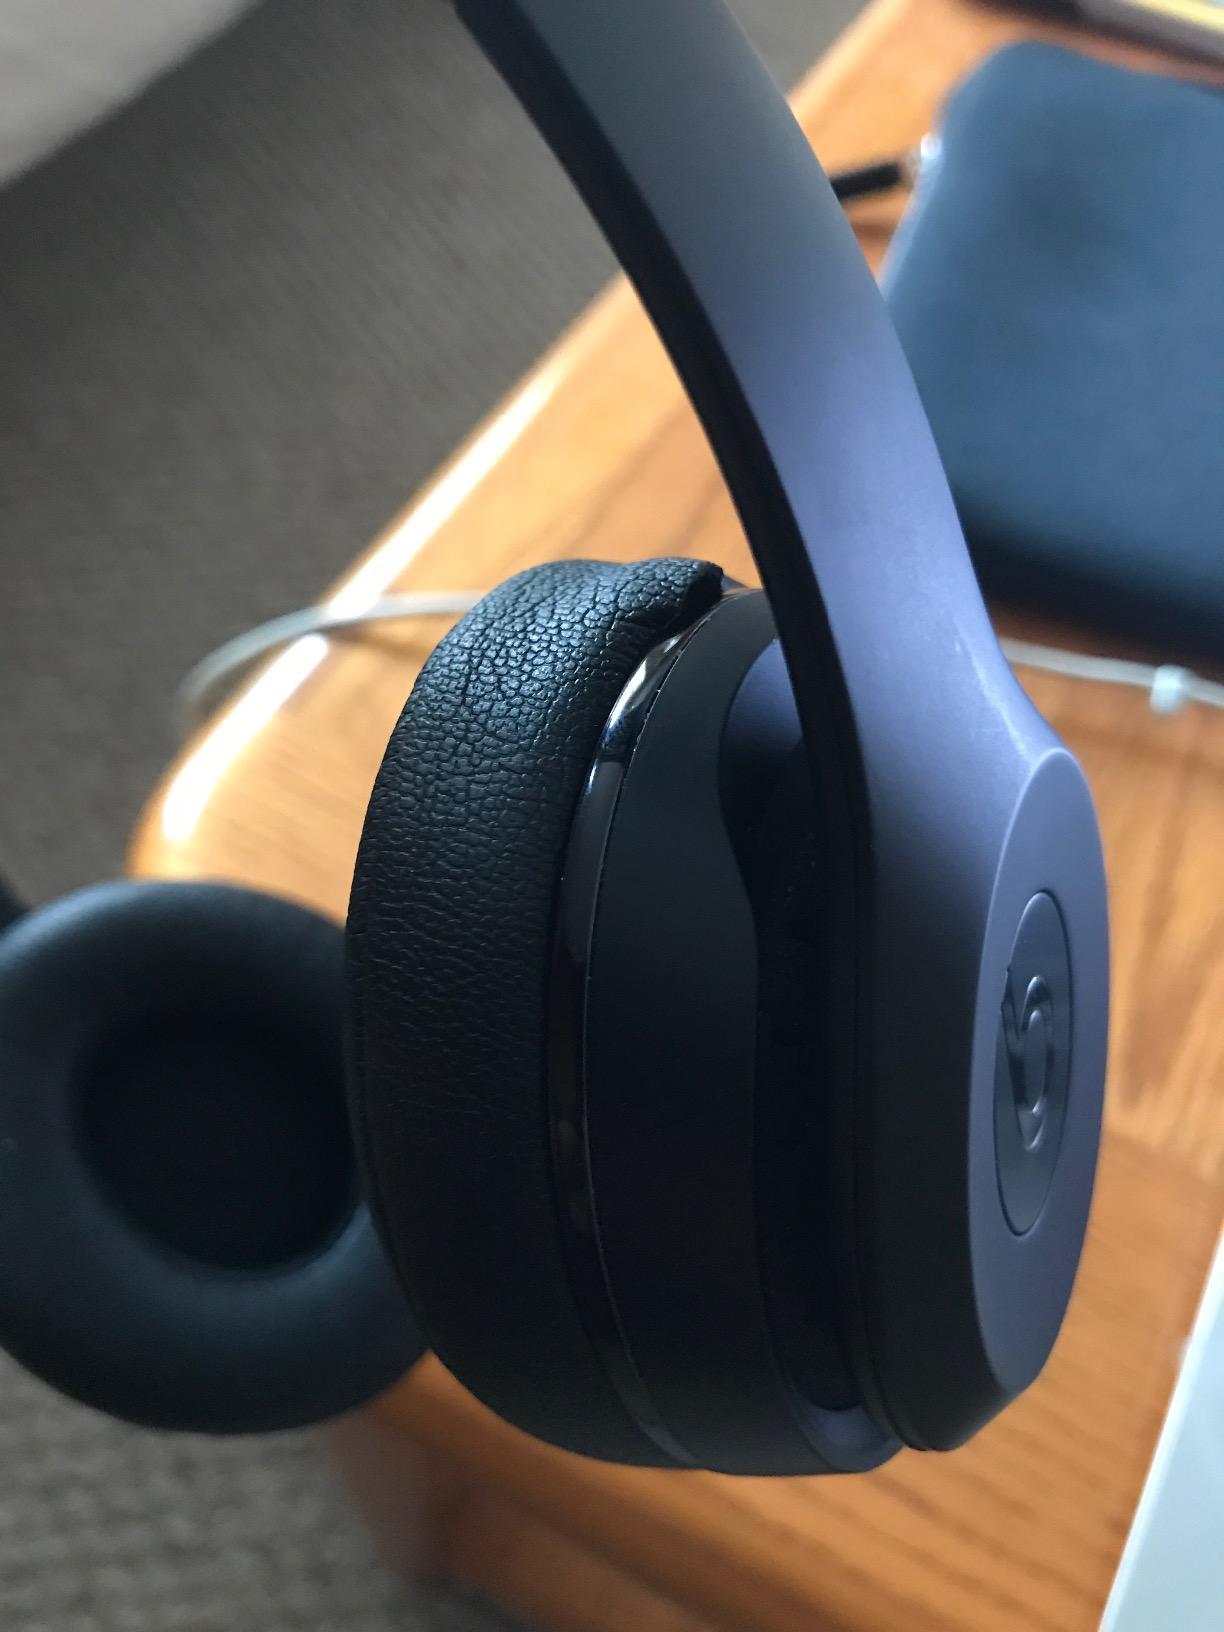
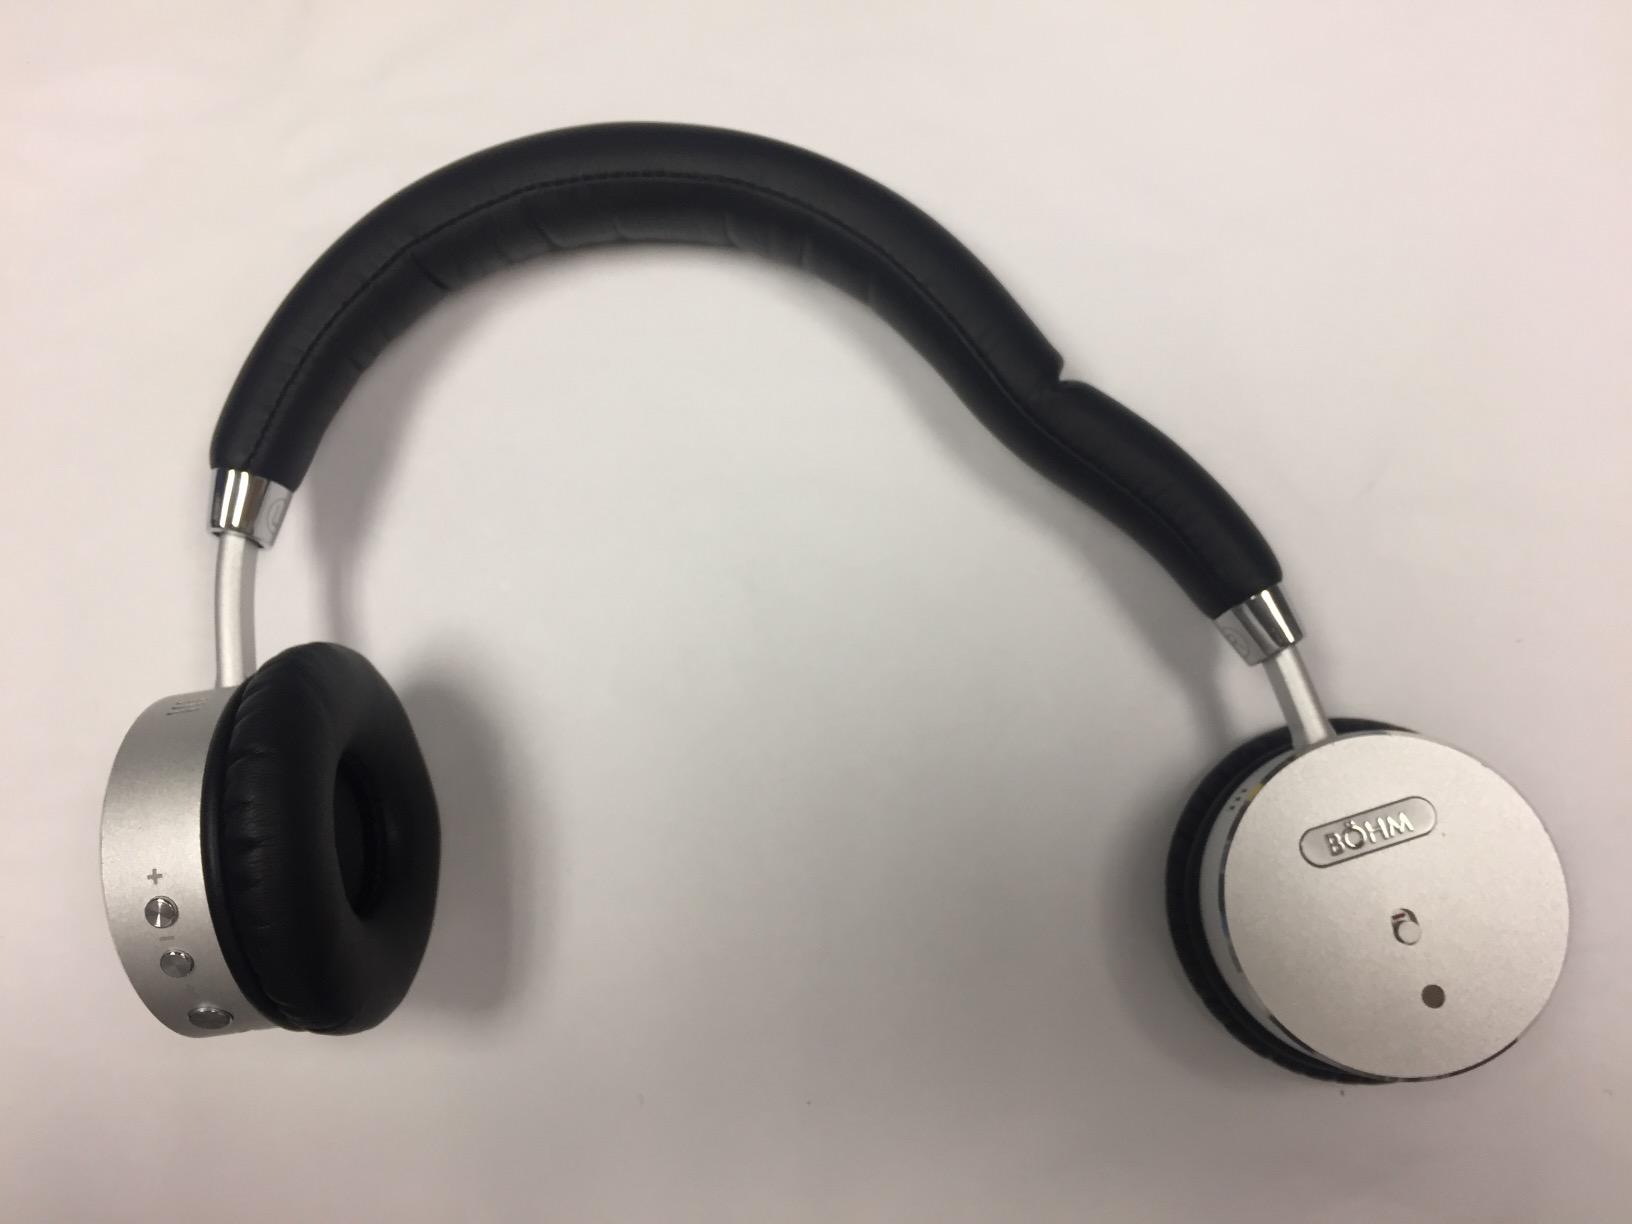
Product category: headphones
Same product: no